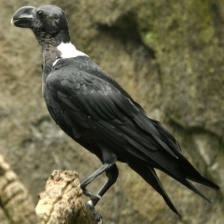
Species: WHITE NECKED RAVEN
Scientific name: CORVUS ALBICOLLIS